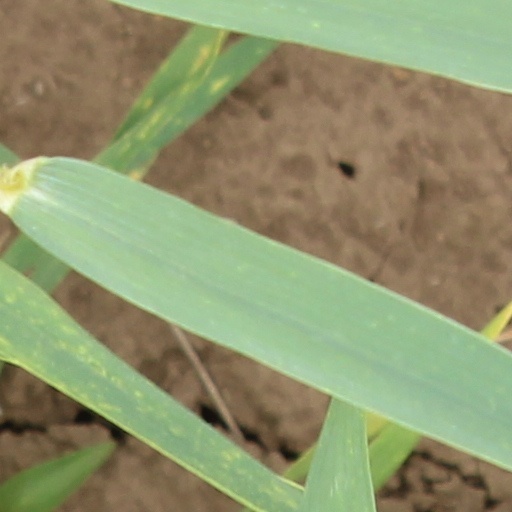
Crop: wheat